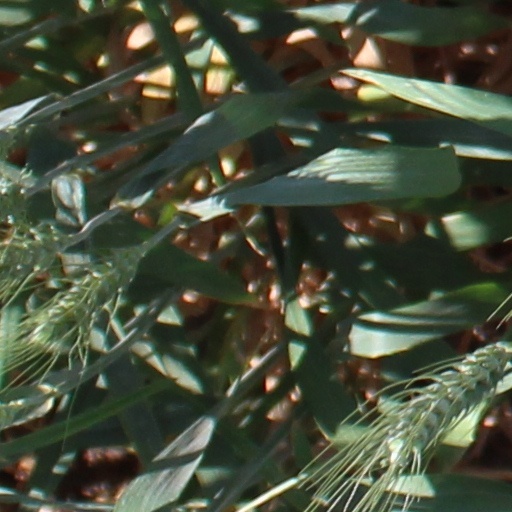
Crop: wheat